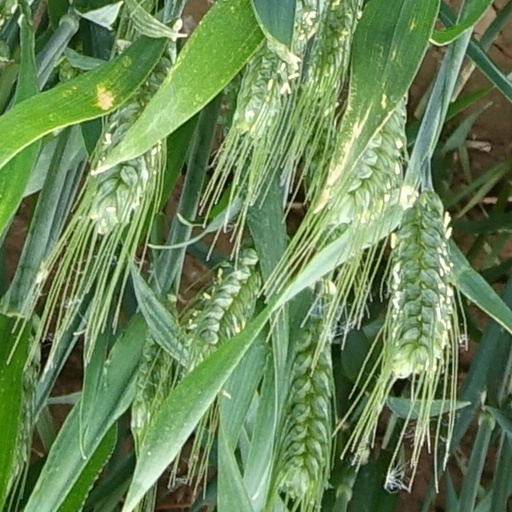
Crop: wheat